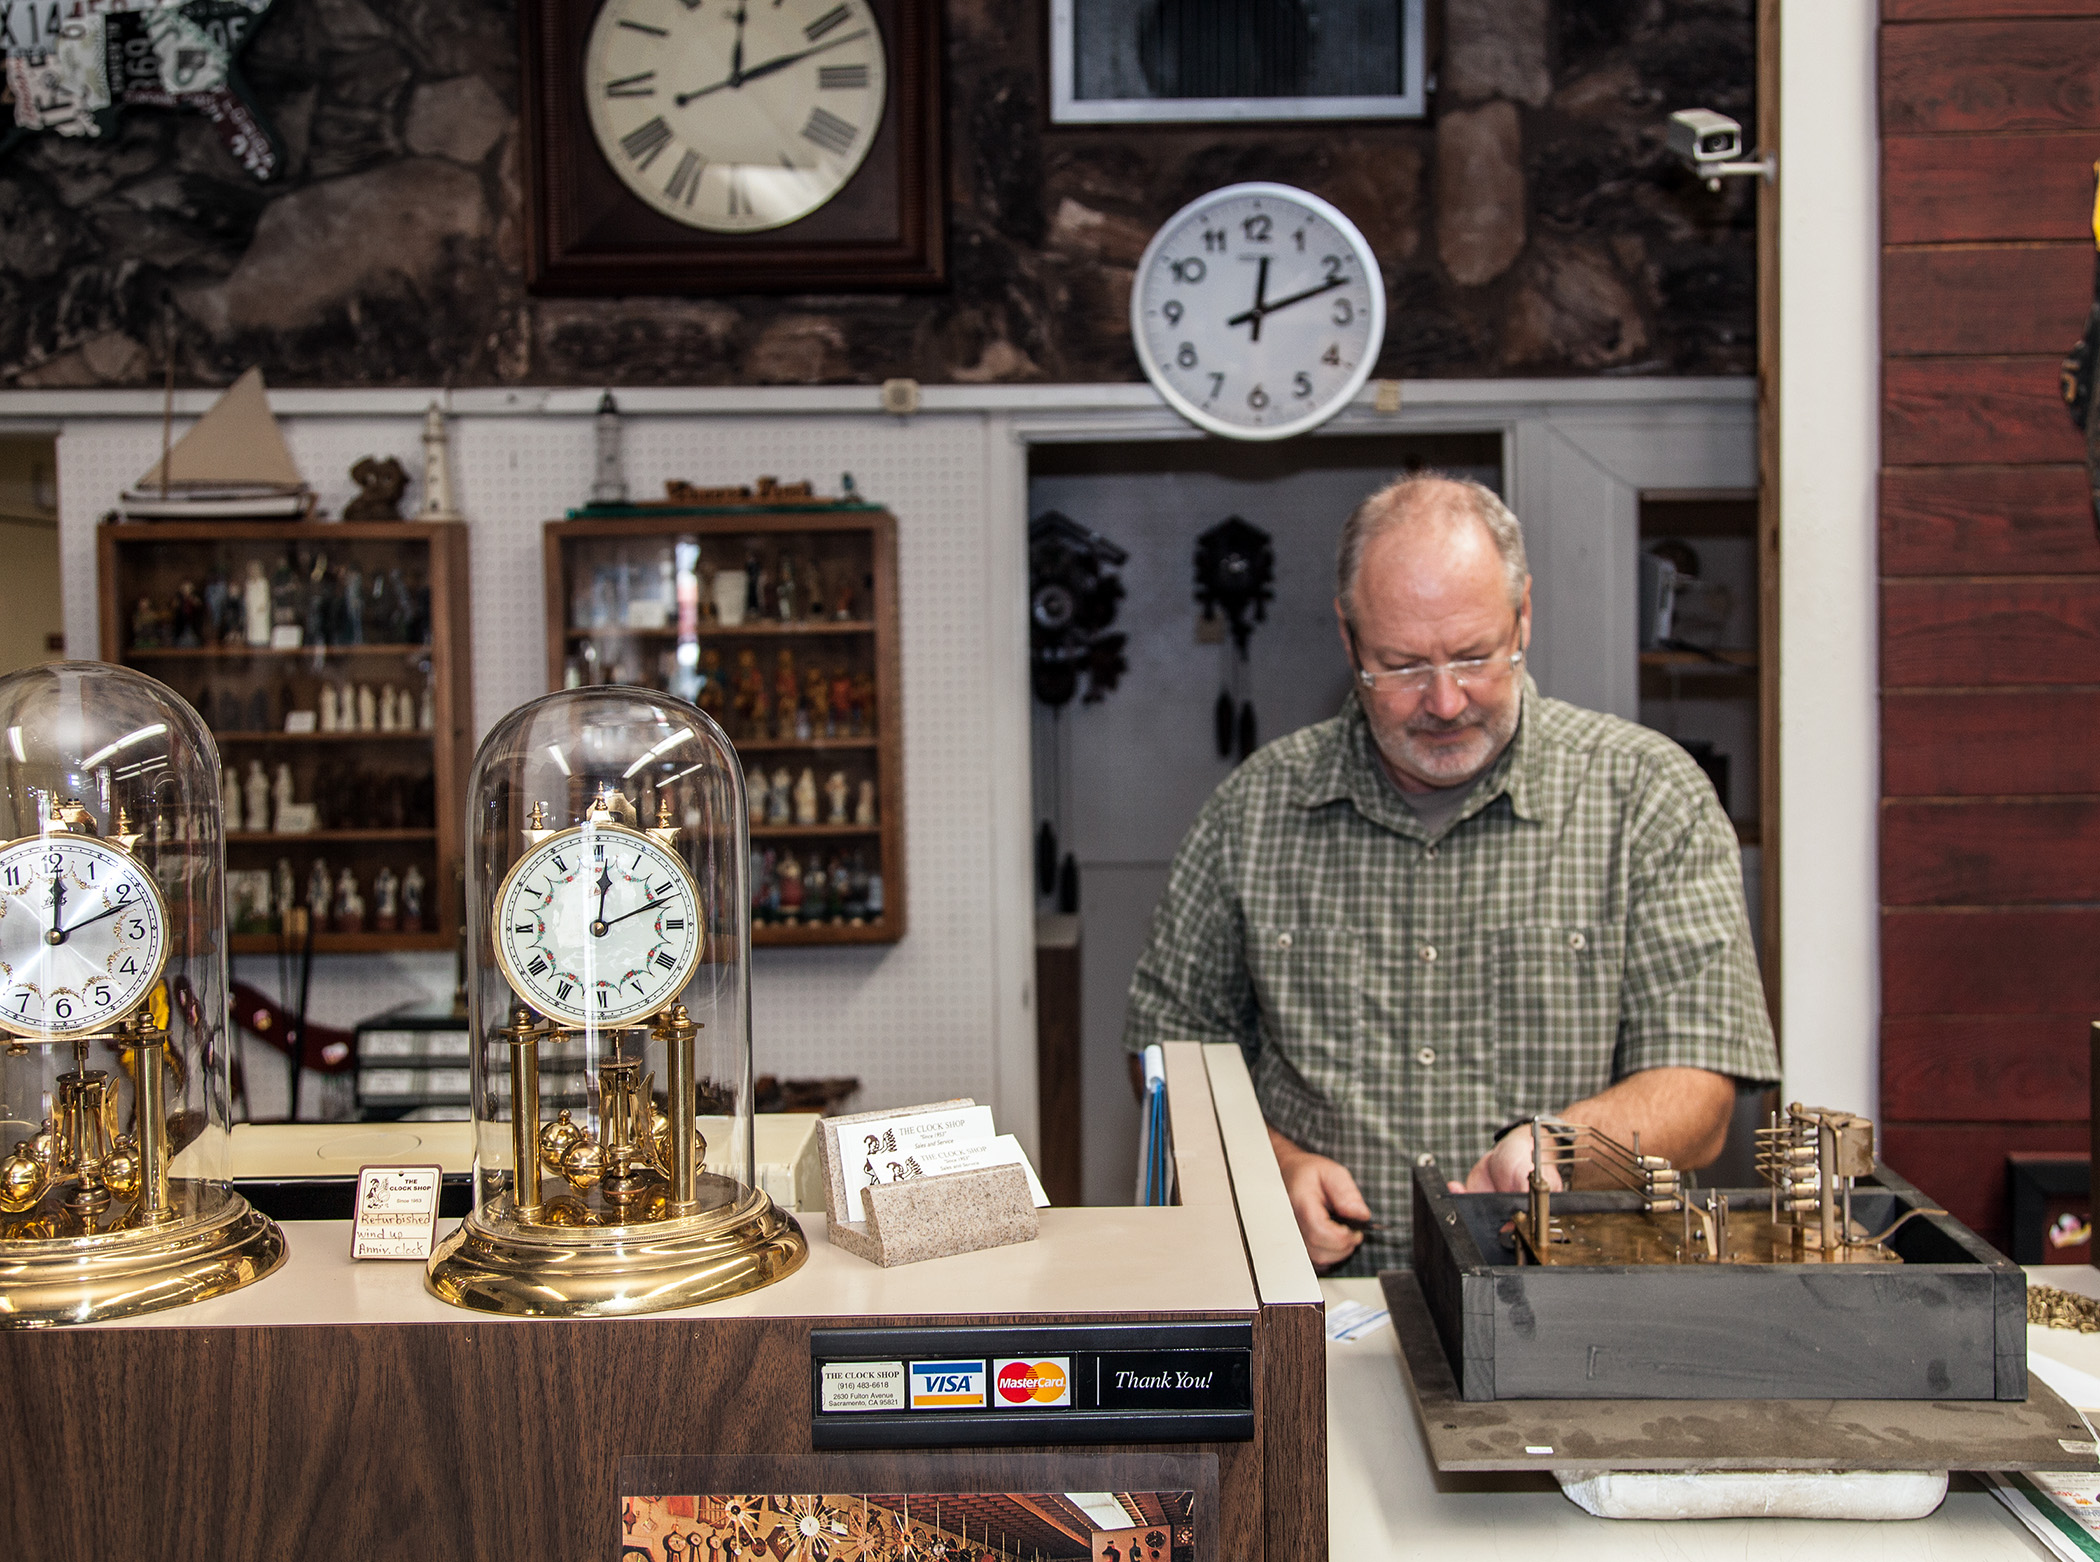
time, restaurant, bar, meal, mechanical, clocks, sacramento, dozen, 121212, anniversaryclock, december12, theclockshop, timepeice, twelvetwelvetwelve, oncepercentury, 12inchesinafoot, sense, distilled beverage